Frohman brothers

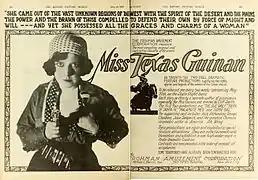
Advertisement for 26 two-reel films starring "Miss Texas Guinan

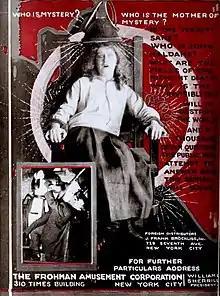
Advertisement for "The Invisible Ray"

Gustave and Daniel Frohman continued producing theatrical plays until the early part of the 1930s. They also managed their theatres until Daniel, the last surviving brother, died in 1940.